Mir-BHRF1-3 microRNA precursor family

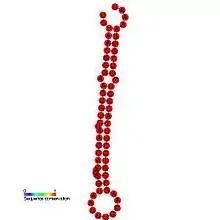
Predicted secondary structure and sequence conservation of mir-BHRF1-3

The mir-BHRF1-3 microRNA precursor found in Human herpesvirus 4 (Epstein–Barr virus). In Epstein-Barr virus, mir-BHRF1-3 is found in the 3' UTR of the BHRF1 (Bam HI fragment H rightward open reading frame 1) gene, which is known to encode a distant Bcl-2 homolog. The mature sequence is excised from the 5' arm of the hairpin. Two other miRNA precursors were found in this reading frame, namely Mir-BHRF1-1 and Mir-BHRF1-2.